Anneke Esaiasdochter

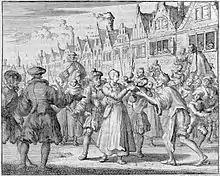
Anna Jansz on the way to her execution, supposedly giving away her child, etching by Jan Luiken from the Martyrs Mirror, 1685

Anneke Esaiasdochter (also "Anna Jansz", "Anneken Jans" or "Anneke van Rotterdam"; 1509–1539), was a Dutch Anabaptist executed as a heretic and at the time regarded as a Protestant martyr.